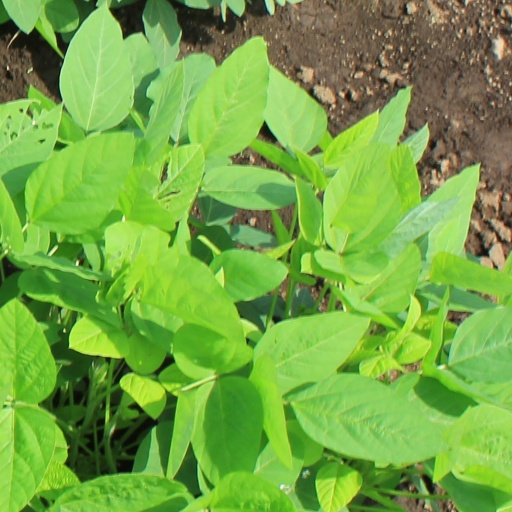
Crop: soybean